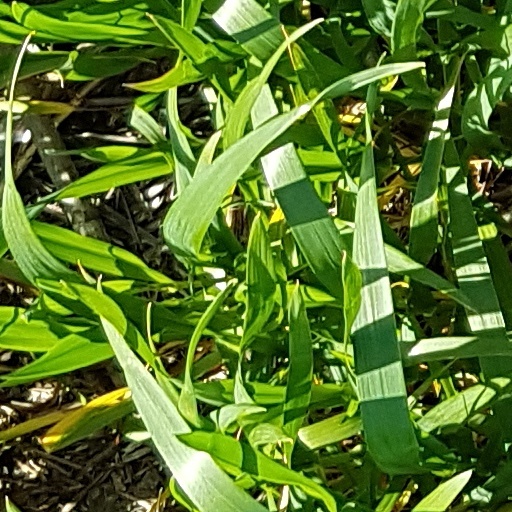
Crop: wheat